Northwest Georgia Council

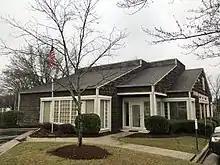
BSA Northwest Georgia Council Headquarters

The Northwest Georgia Council (The Northwest Georgia Council of the Boy Scouts of America, Inc.) is a local council of the Boy Scouts of America which currently encompasses Bartow, Chattooga, Floyd, Gordon, Murray, Polk, and Whitfield counties. In the early 1980s, affiliations with Catoosa and Murray counties were transferred to the Cherokee Area Council of Chattanooga, Tennessee, but associations with Murray county were later returned to the Northwest Georgia Council in 1995. The first troop chartered by the Northwest Georgia Council was Troop 12 of Dalton, Georgia, which was established by Mr. W. M. Sapp on March 14, 1911. The council's oldest continually chartered troop, Troop 12 of Adairsville, Georgia, was chartered soon after in 1915. The headquarters of the Northwest Georgia Council are located in Rome, Georgia. The current Scout Executive for the Northwest Georgia Council is Rob Stone.